Sion Swifts Ladies F.C.

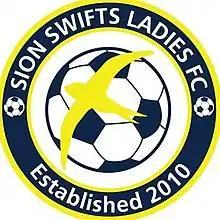

Sion Swifts Ladies Football Club is a women's association football club based in Strabane, County Tyrone, Northern Ireland. They were founded in 2010 and promoted into the Irish League Women’s Premiership in 2015. They won the IFA Women's Challenge Cup in 2017, beating Newry City 2–0 at Windsor Park in Belfast.